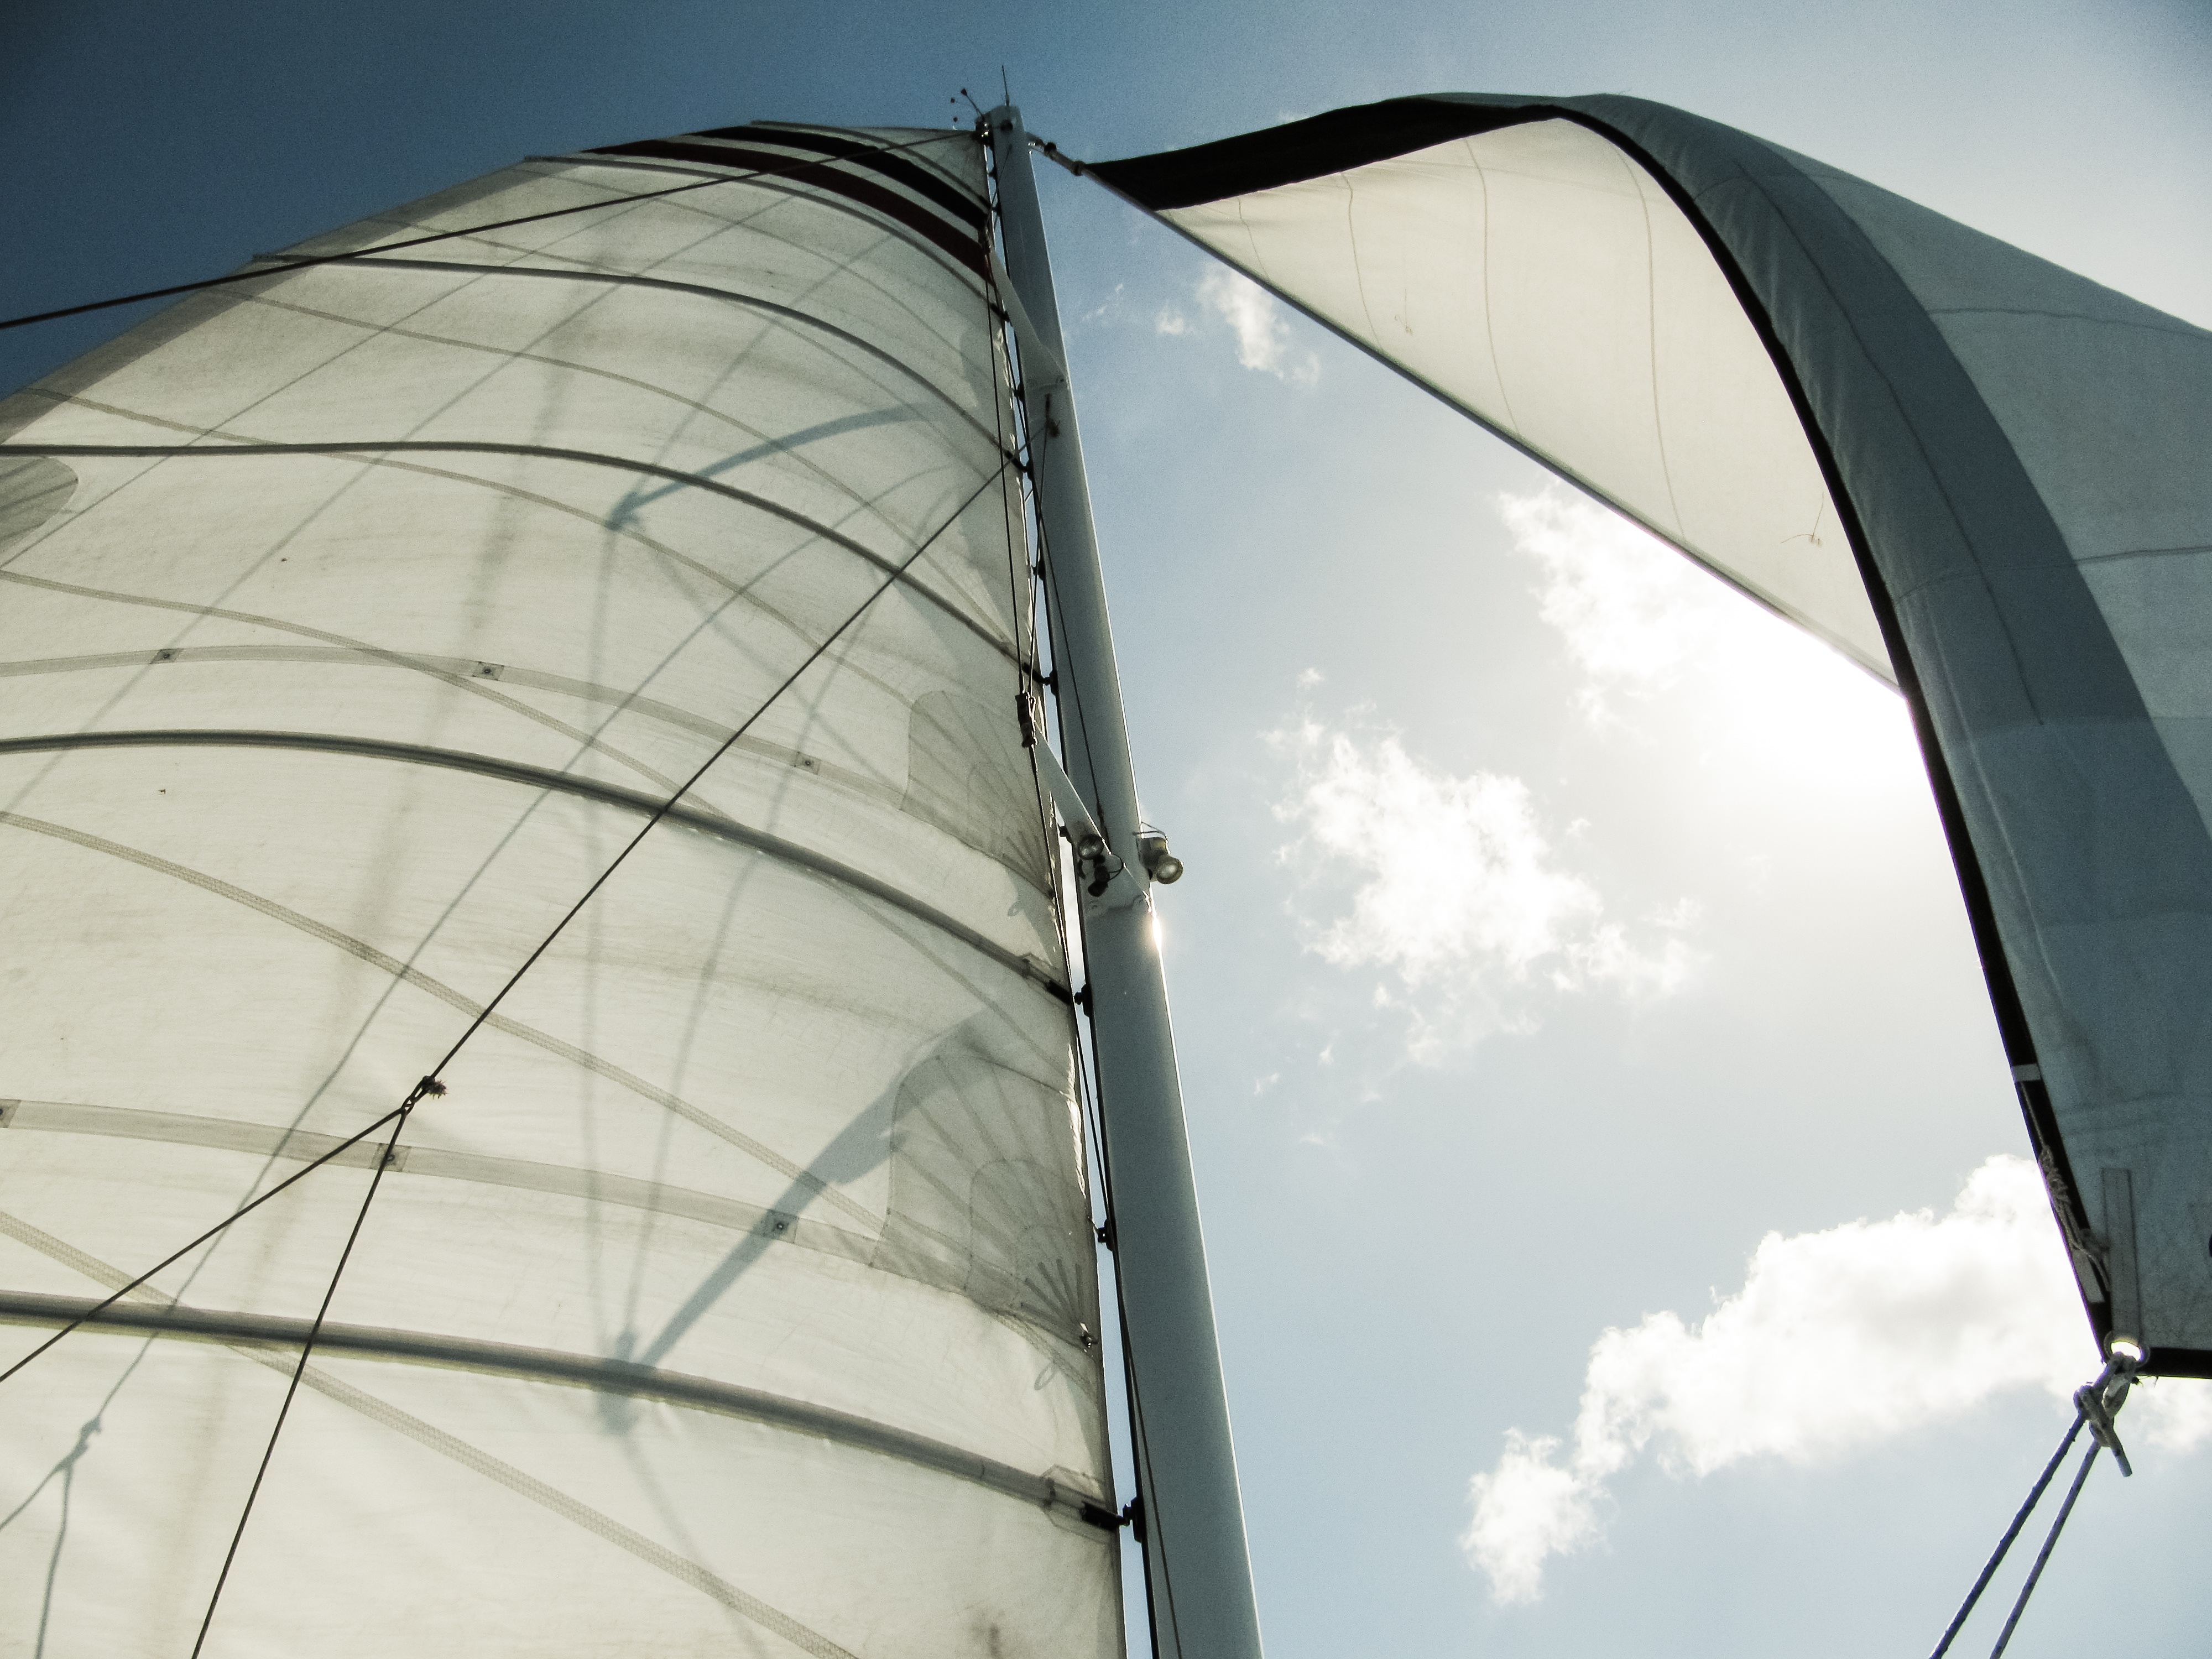
wing, boat, lake, wind, vehicle, mast, sailing, sailboat, tent, sail, windy, watercraft, sailing ship